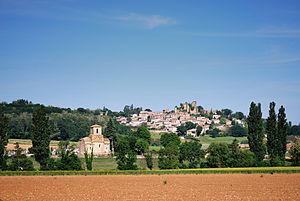
Chabrillan
Chabrillan est une commune française située dans le département de la Drôme, en région Auvergne-Rhône-Alpes.